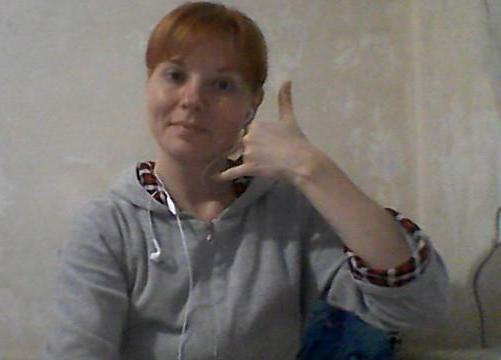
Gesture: call